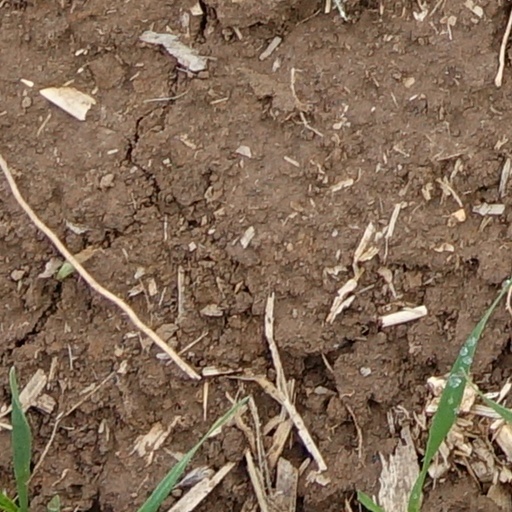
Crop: wheat